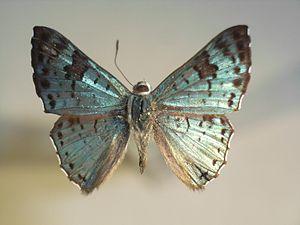
Lasaia agesilas est une espèce d'insectes lépidoptères appartenant à la famille des Riodinidae et au genre Lasaia.